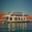
Label: ship